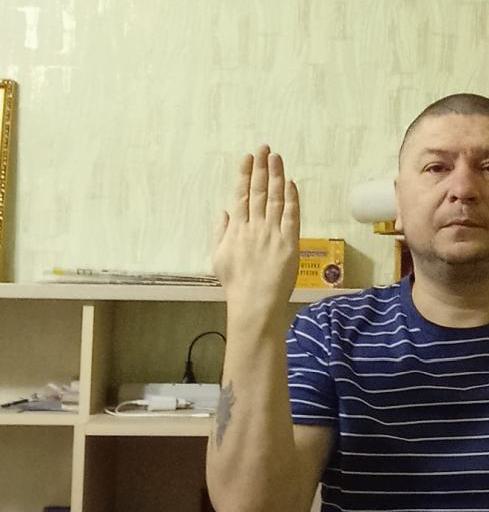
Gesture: stop_inverted